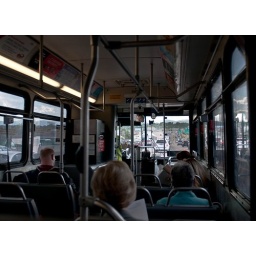
The ride home in the bus, look at all those cars